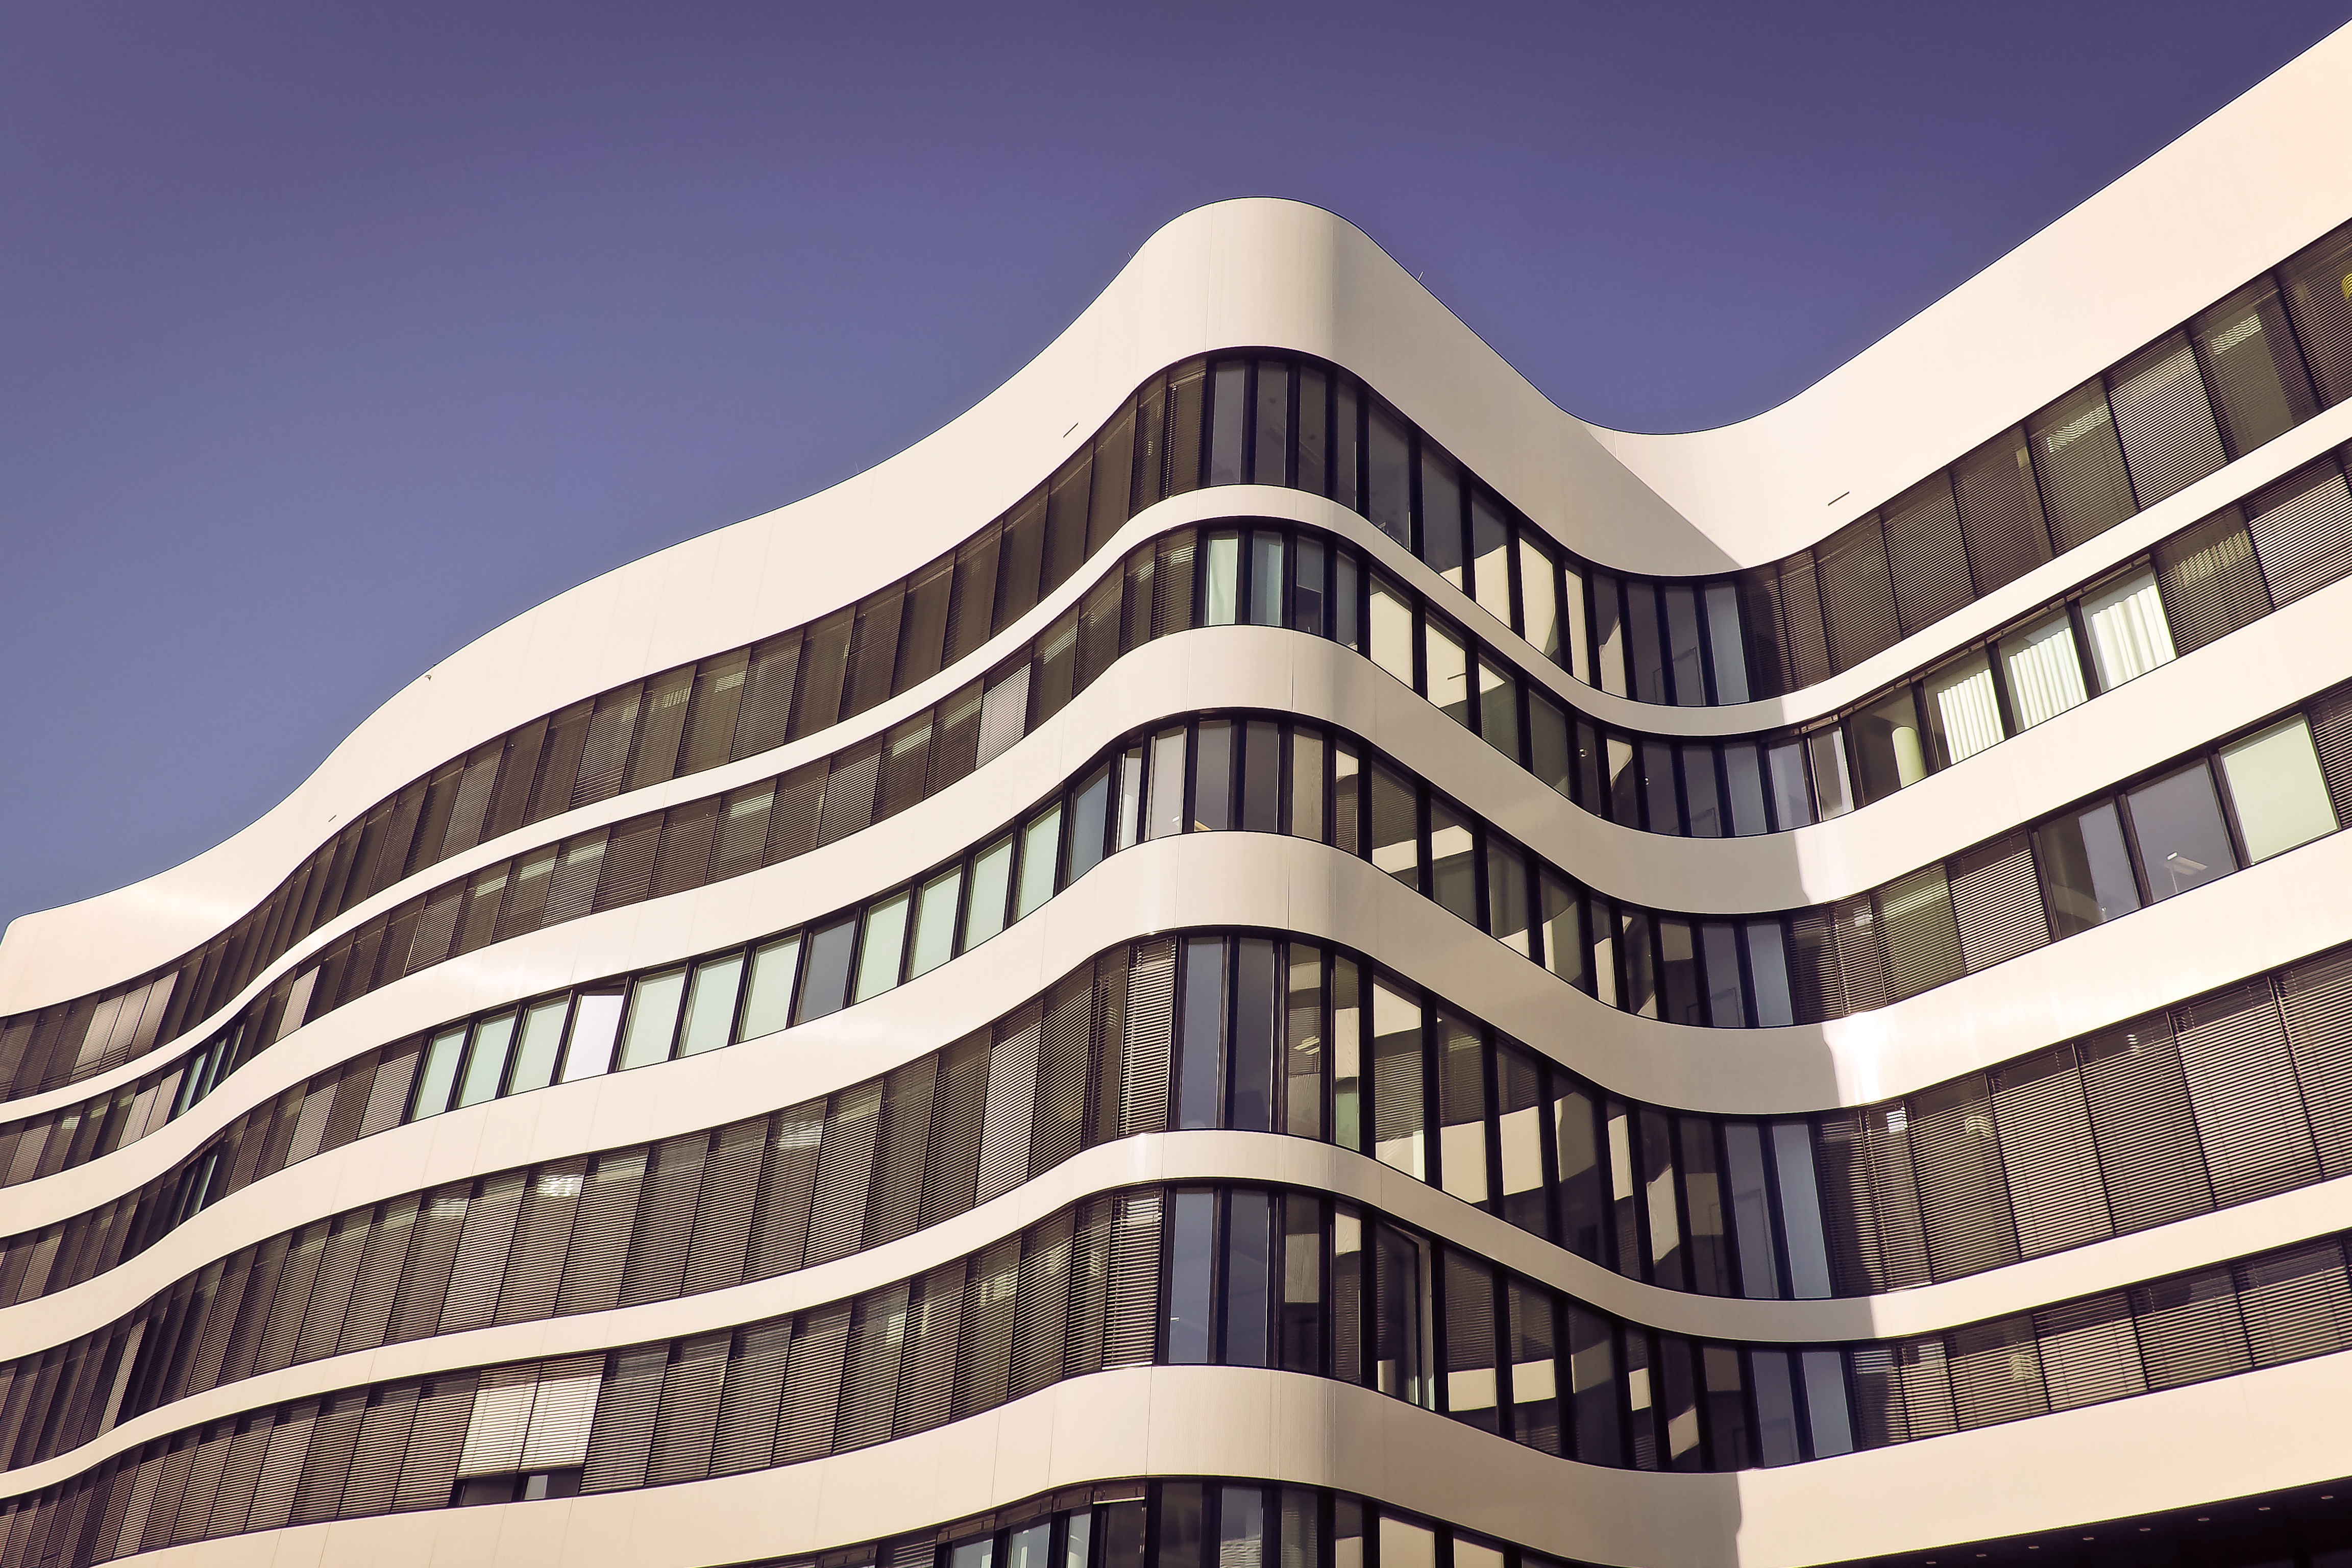
abstract, architecture, structure, sky, window, glass, perspective, building, city, skyscraper, urban, arch, line, office, landmark, facade, blue, modern, office building, tower block, modern architecture, lines, clouds, modern building, design, swinging, detail, commercial building, headquarters, condominium, dusseldorf, residential area